London Stansted Airport

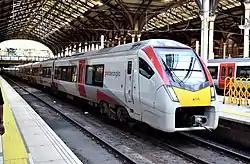
A Class 745 train operating the Stansted Express at London Liverpool Street

Stansted's air traffic control tower was completed in 1996 and was the tallest in Britain at the time of its construction. It is located on the southside of the airfield alongside the main terminal building. It replaced the old control tower, which offered poor views of the airfield once the current terminal building was opened in 1991.